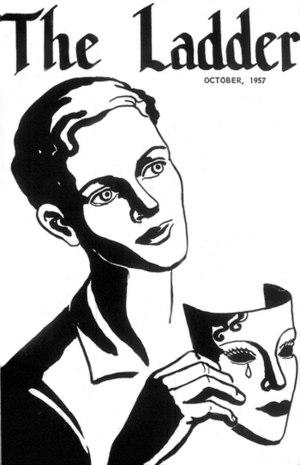
The Ladder est le premier magazine féminin lesbien national des États-Unis.
Les Daughters of Bilitis sont considérées comme la première organisation lesbienne historique des États-Unis. Le groupe fut fondé à San Francisco en 1955 par Del Martin et Phyllis Lyon et six autres femmes. La romancière Marion Zimmer Bradley comptait parmi les membres du groupe dans les années 1950. L'association était conçue comme une alternative explicitement lesbienne à d'autres groupes homophiles de cette époque comme la Mattachine Society.